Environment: real
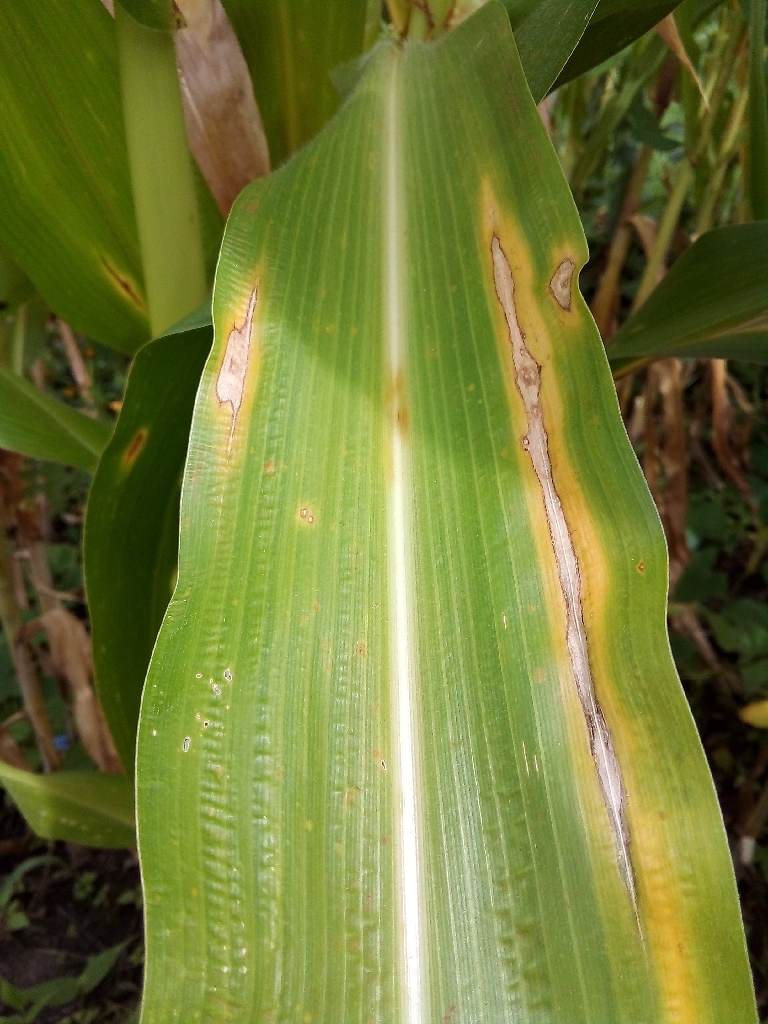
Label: northern_corn_leaf_blight